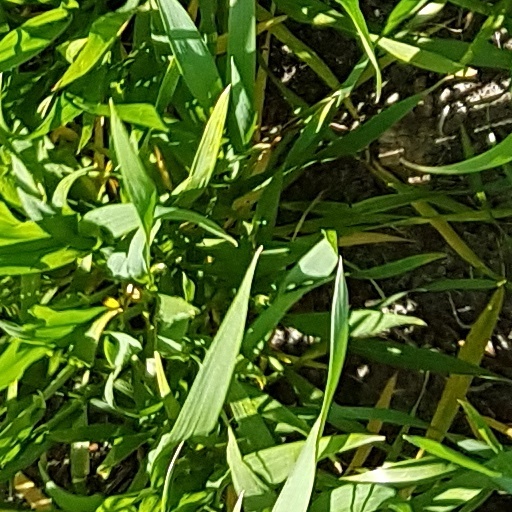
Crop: wheat